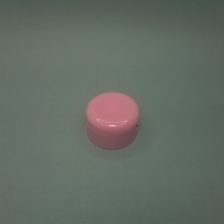
Color: red/orange/pink/fuchsia/brown
Cap type: flip-top cap